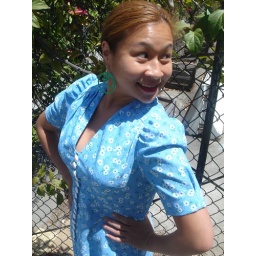
+ Green earrings from Strawberry. + White-flowered blue dress from Betty's Girl Shop in Napa